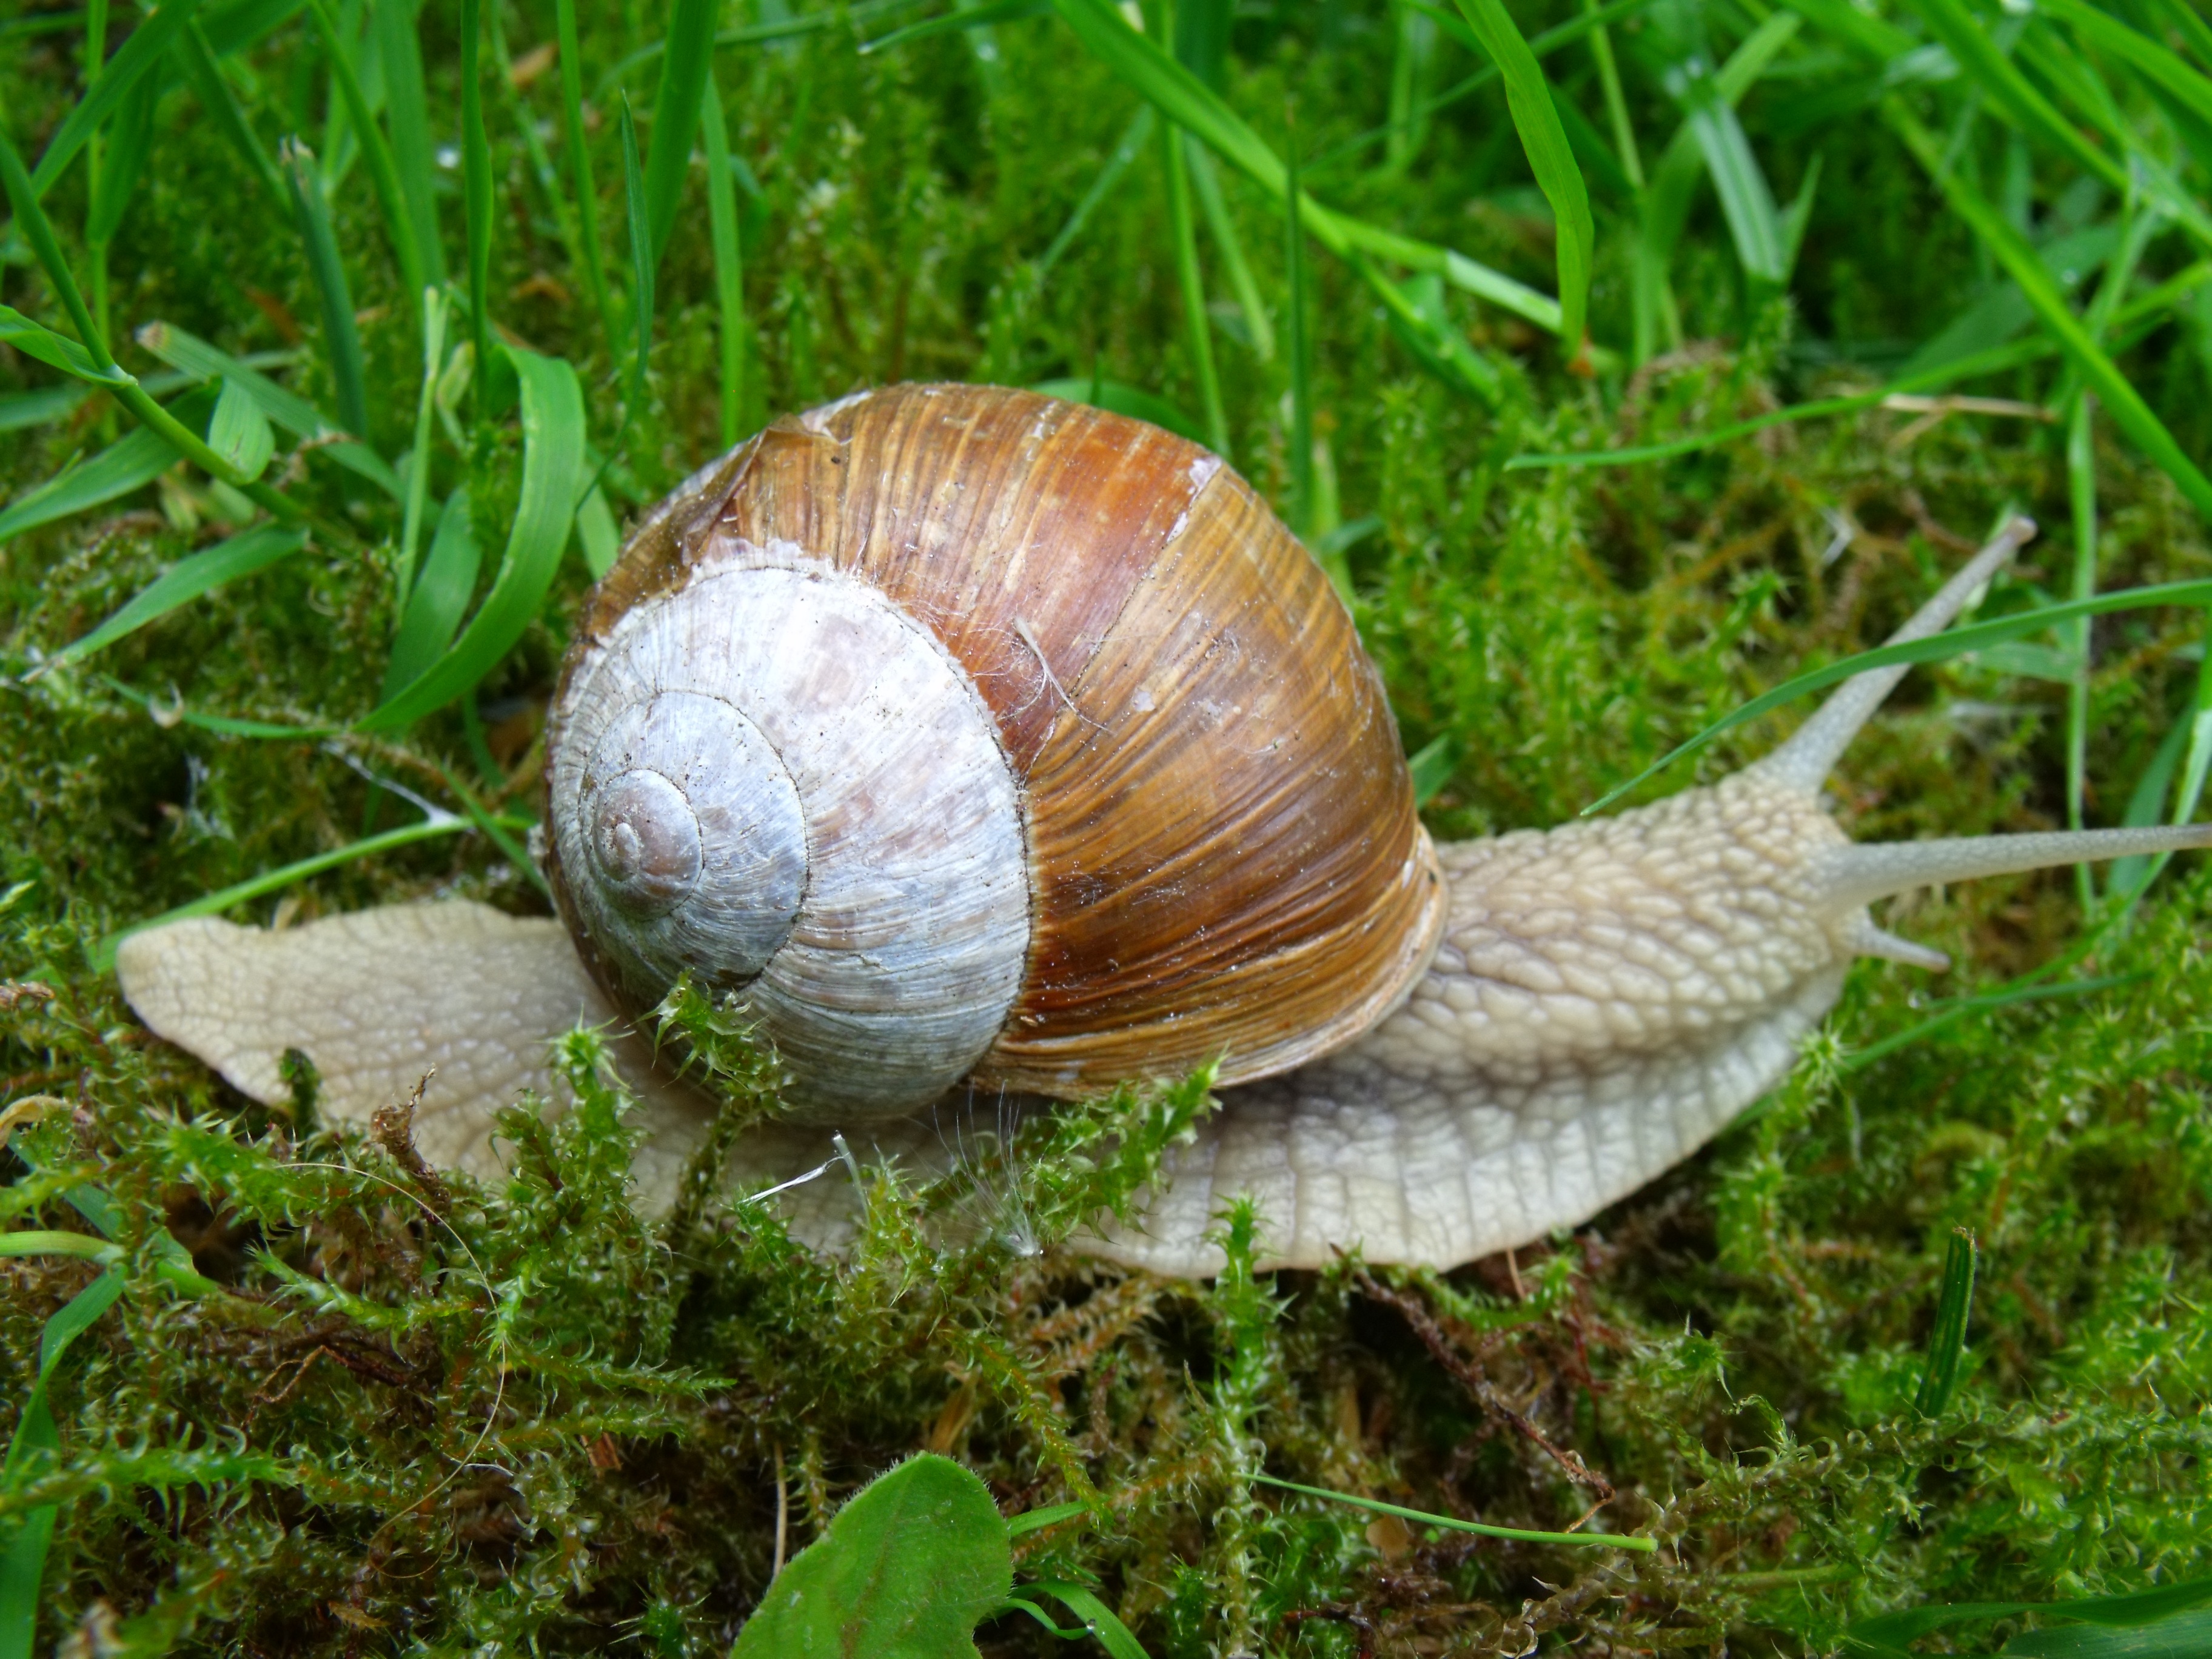
fauna, shell, invertebrate, mollusk, snail, escargot, molluscs, schnecken, macro photography, sea snail, snails and slugs